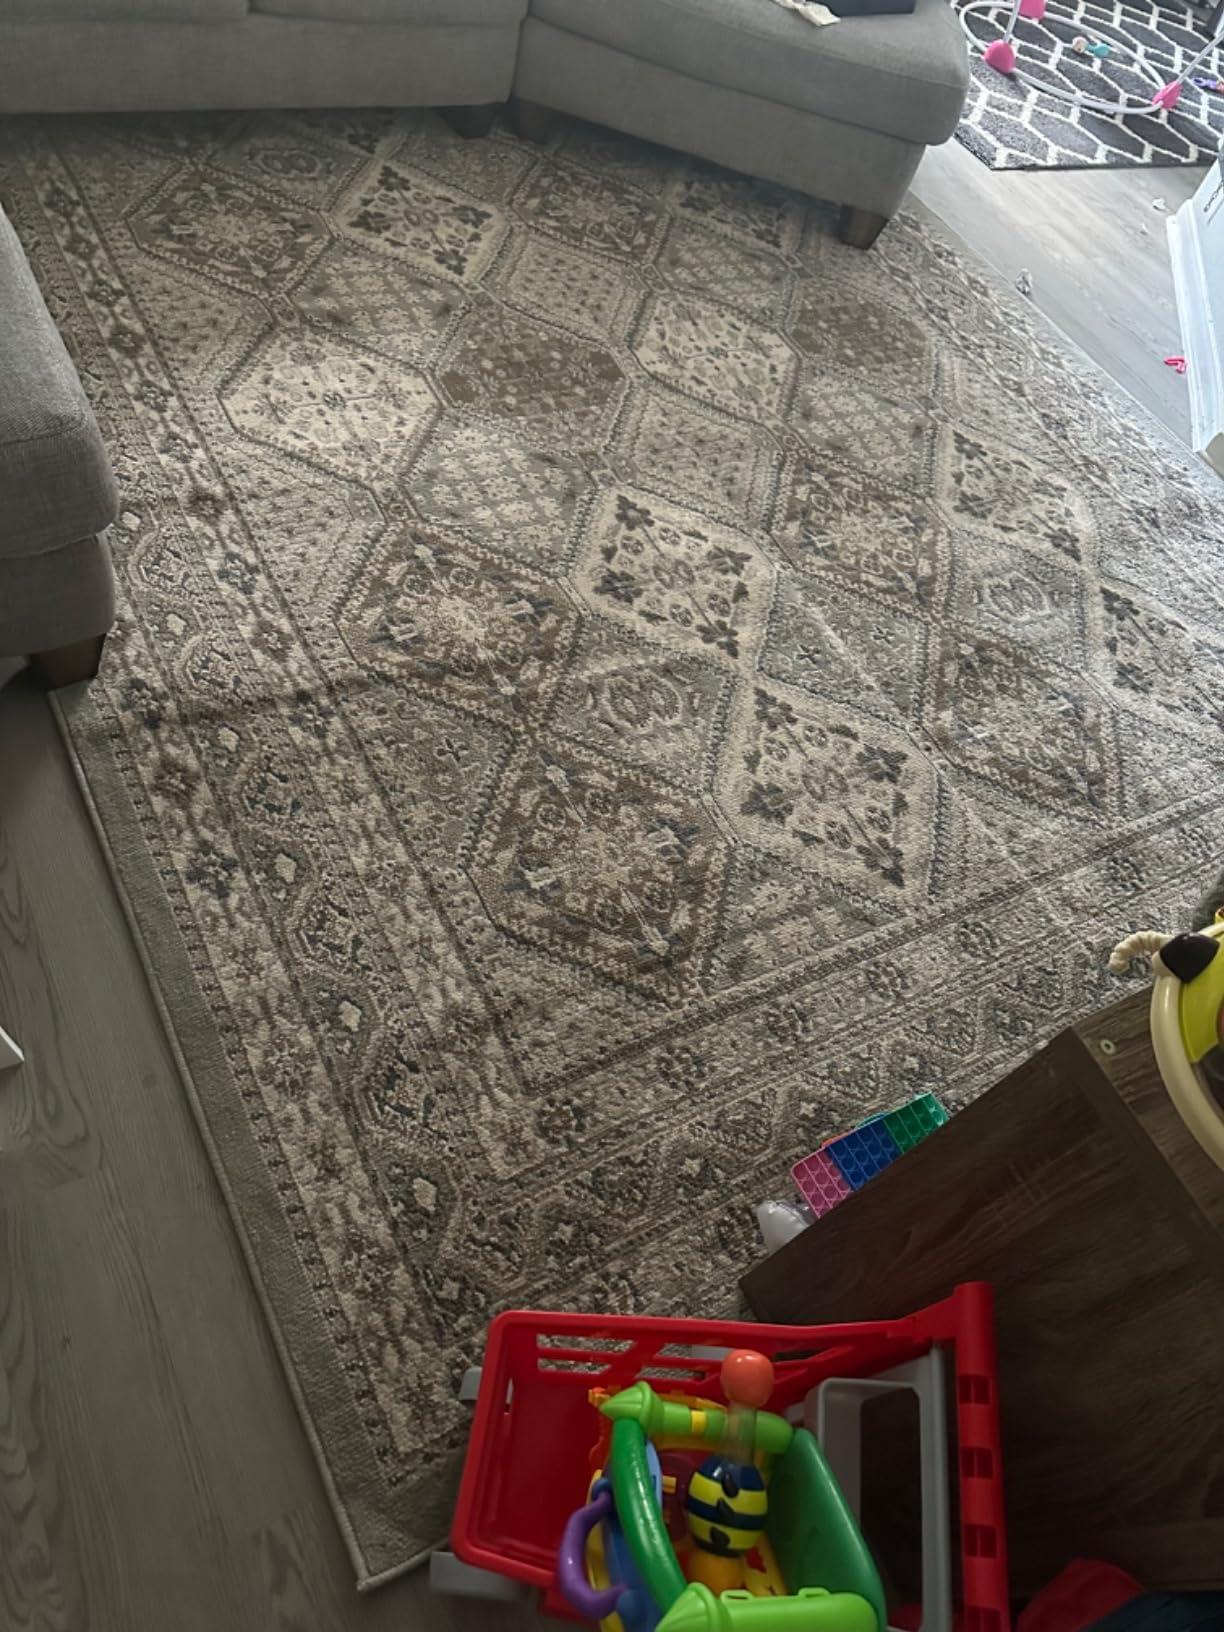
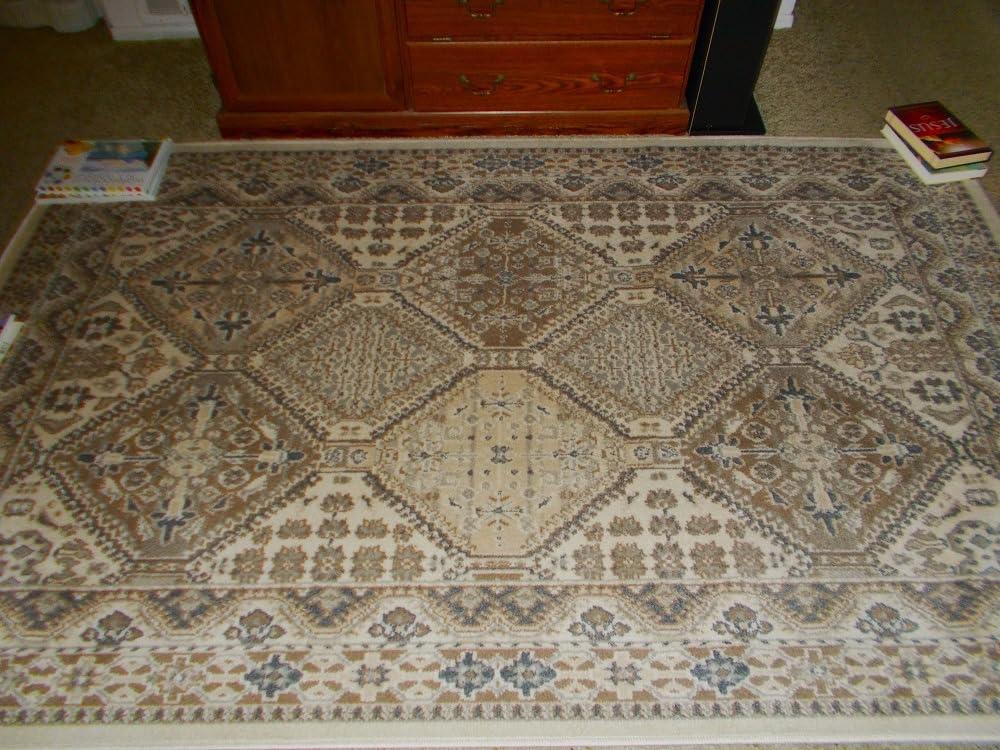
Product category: misc
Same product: yes